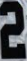
Number: 2